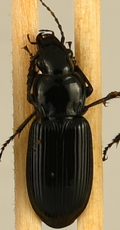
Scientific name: Pterostichus melanarius
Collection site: Steigerwaldt Land Services Site (STEI), plot STEI_002